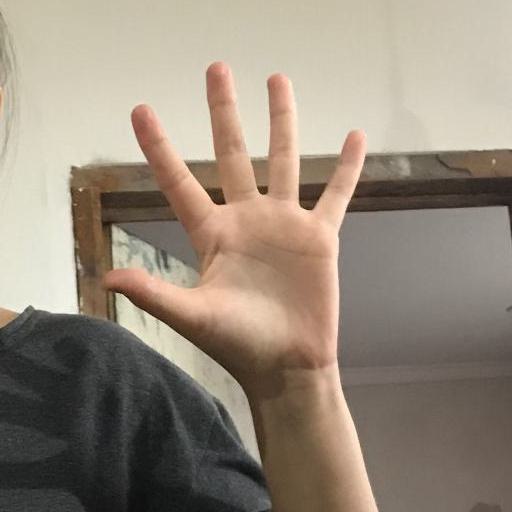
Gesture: palm